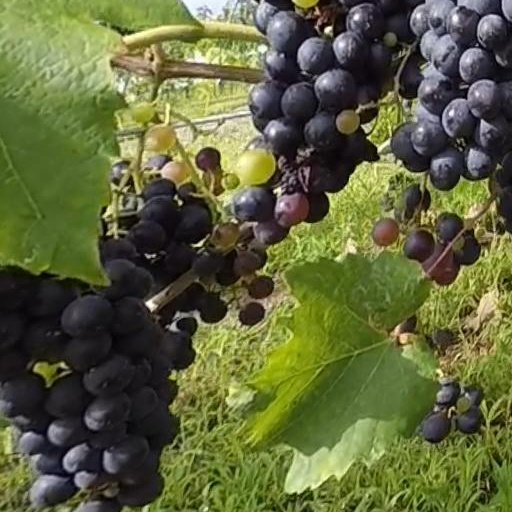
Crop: grape